Martin House (Fulton, Illinois)

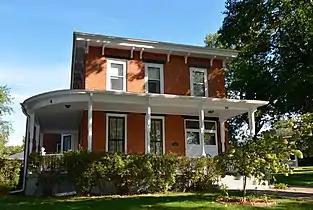

The Martin House is a historic house located at 707 10th Avenue in Fulton, Illinois. The Italianate house was built in 1855, when the style was becoming popular nationally. The house features a hip roof with bracketed eaves, tall windows, and a bay window on the east side, all distinctive Italianate elements. A wraparound front porch, a Queen Anne element, was added circa 1898. A 1908 renovation of the entry hall and dining room added Eastlake elements to the former and gave the latter an Arts and Crafts design.